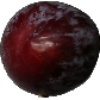
Label: Plum 1